NBC News

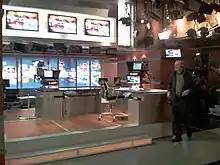
NBC Nightly News Set in 2008

In 1993, "Dateline NBC" broadcast an investigative report about the safety of General Motors (GM) trucks. GM discovered the "actual footage" utilized in the broadcast had been rigged by including explosive incendiaries attached to the gas tanks and improper sealants for those tanks. GM subsequently filed an anti-defamation lawsuit against NBC, which publicly admitted the results of the tests were rigged and settled the lawsuit with GM on the very same day.